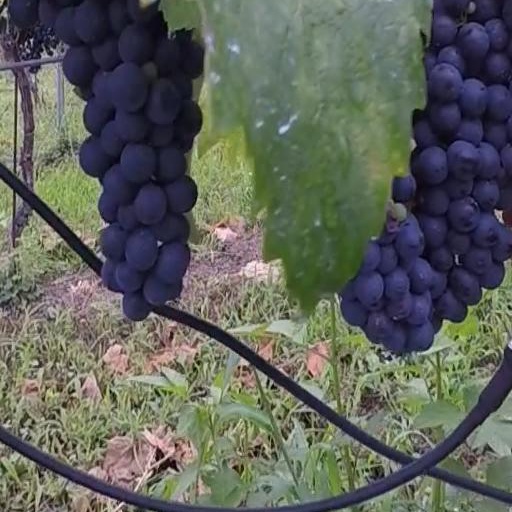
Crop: grape